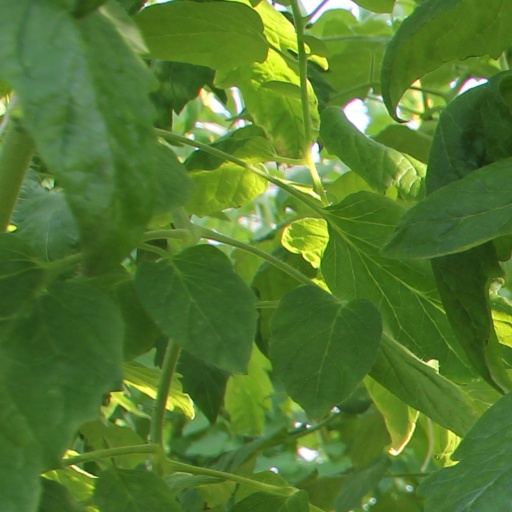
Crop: tomato